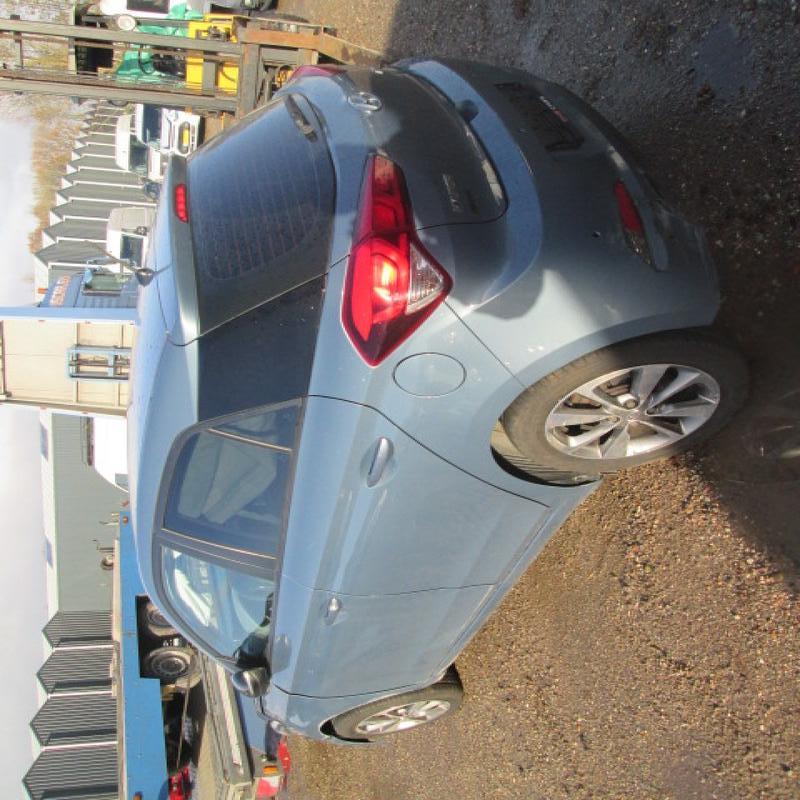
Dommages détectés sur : pare-choc arrière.
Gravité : mineur